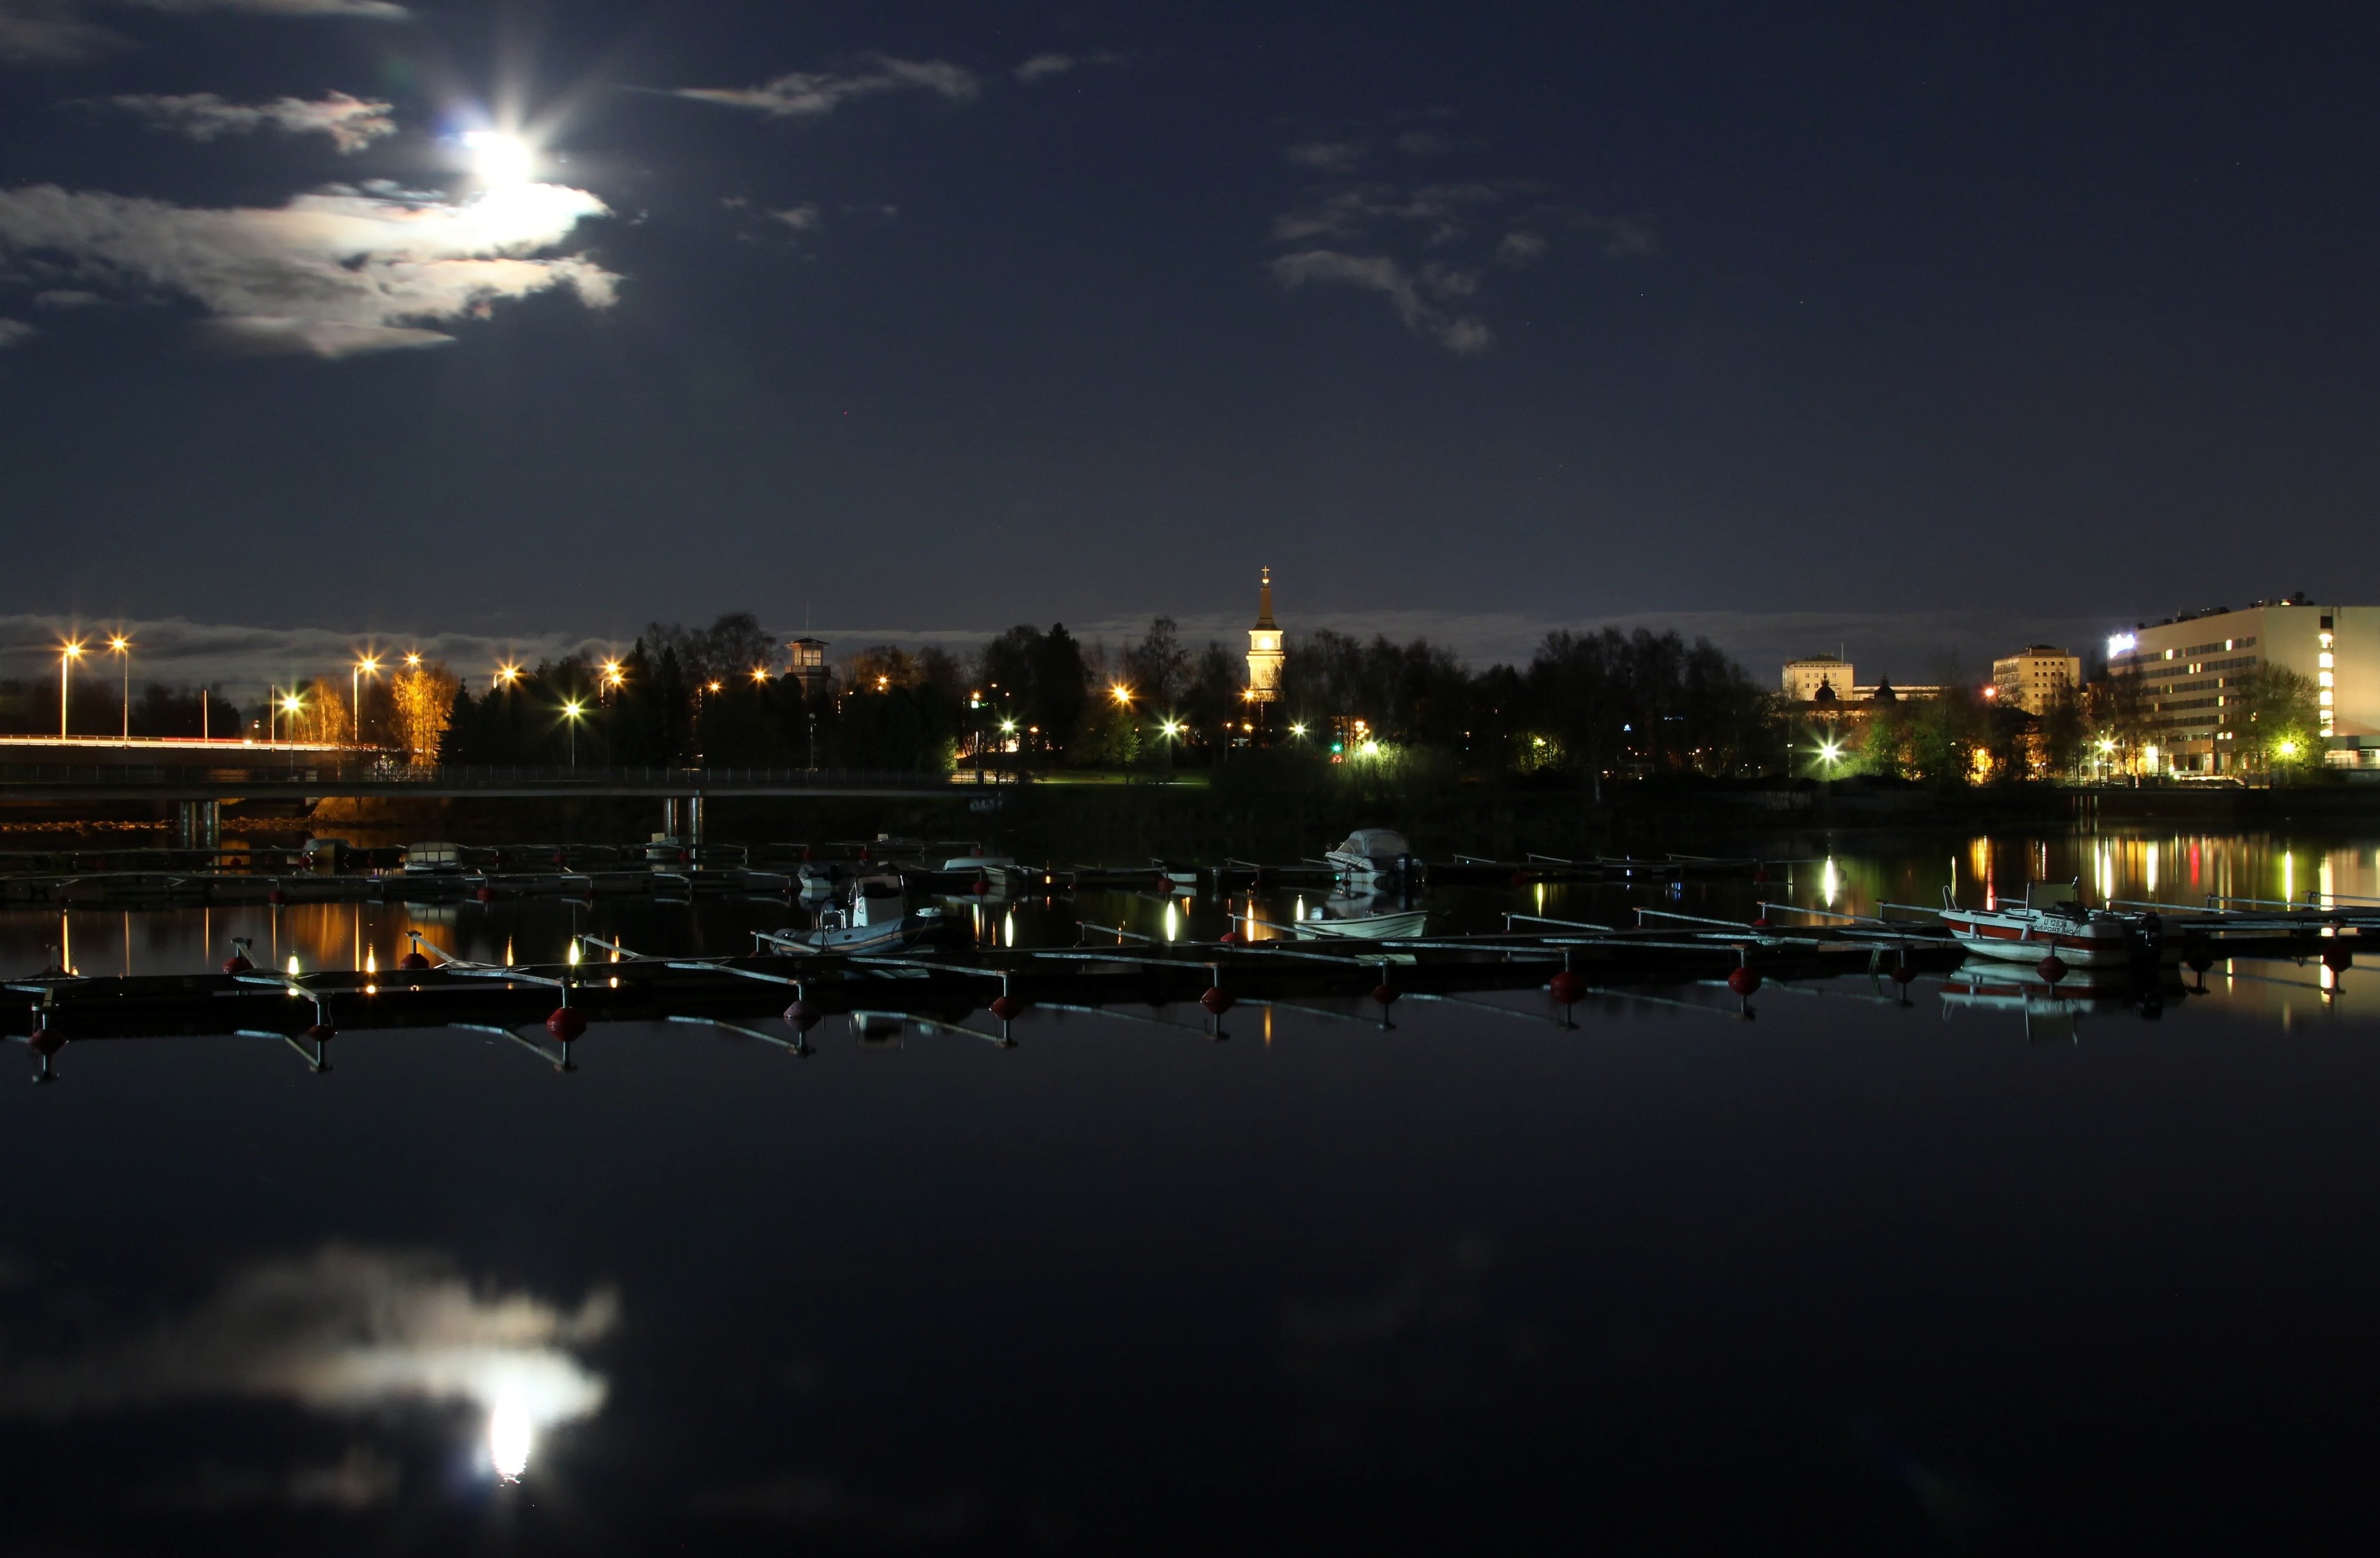
landscape, tree, water, horizon, light, cloud, architecture, sky, sunset, skyline, night, dawn, city, atmosphere, urban, river, cityscape, downtown, dusk, evening, reflection, bay, harbor, darkness, street light, lighting, moon, waterway, moonlight, reflections, finland, silhouettes, midnight, metropolis, cities, phenomenon, oulu